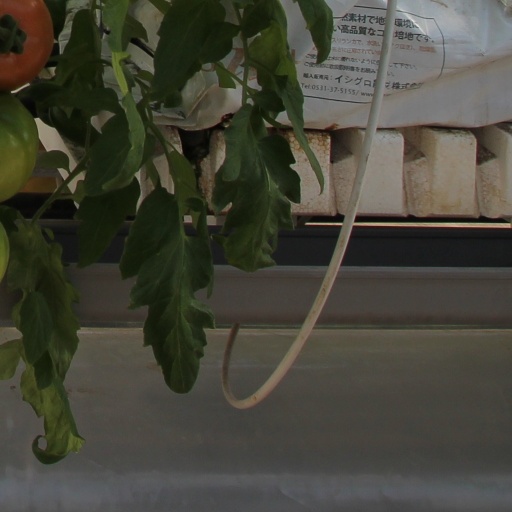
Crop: tomato